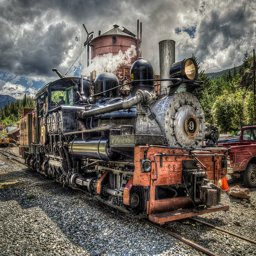
A colorful illustration of an old train and stormy skies.
A life-like painting of an old steam engine.
a large train on the tracks with steam coming out
Detailed drawn color graphic of old train steam engine on the tracks with steam coming out the pipes on top.
A strange picture of a truck near an old train